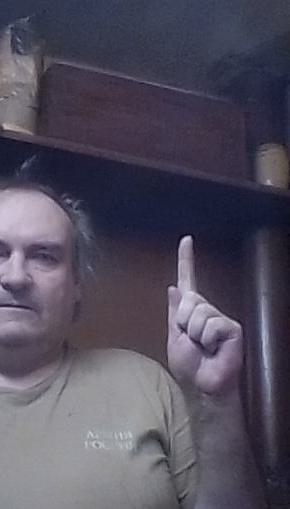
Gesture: one